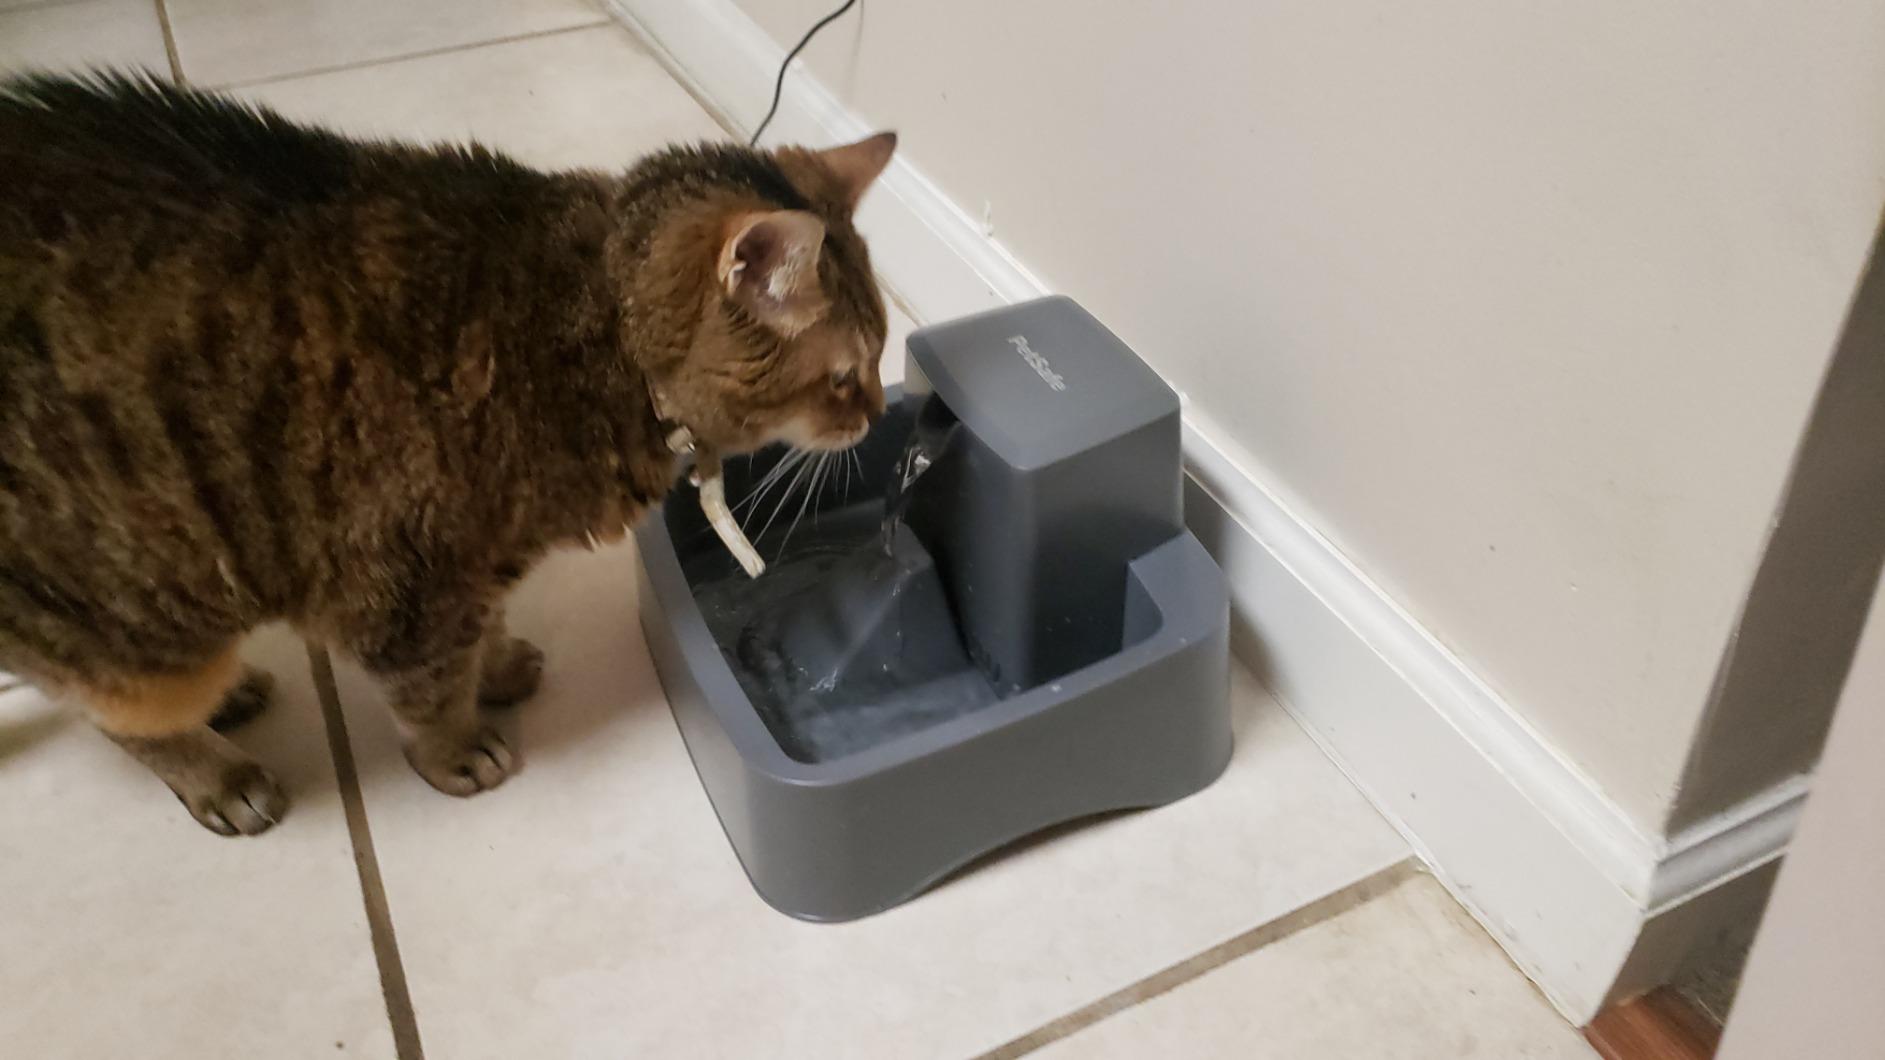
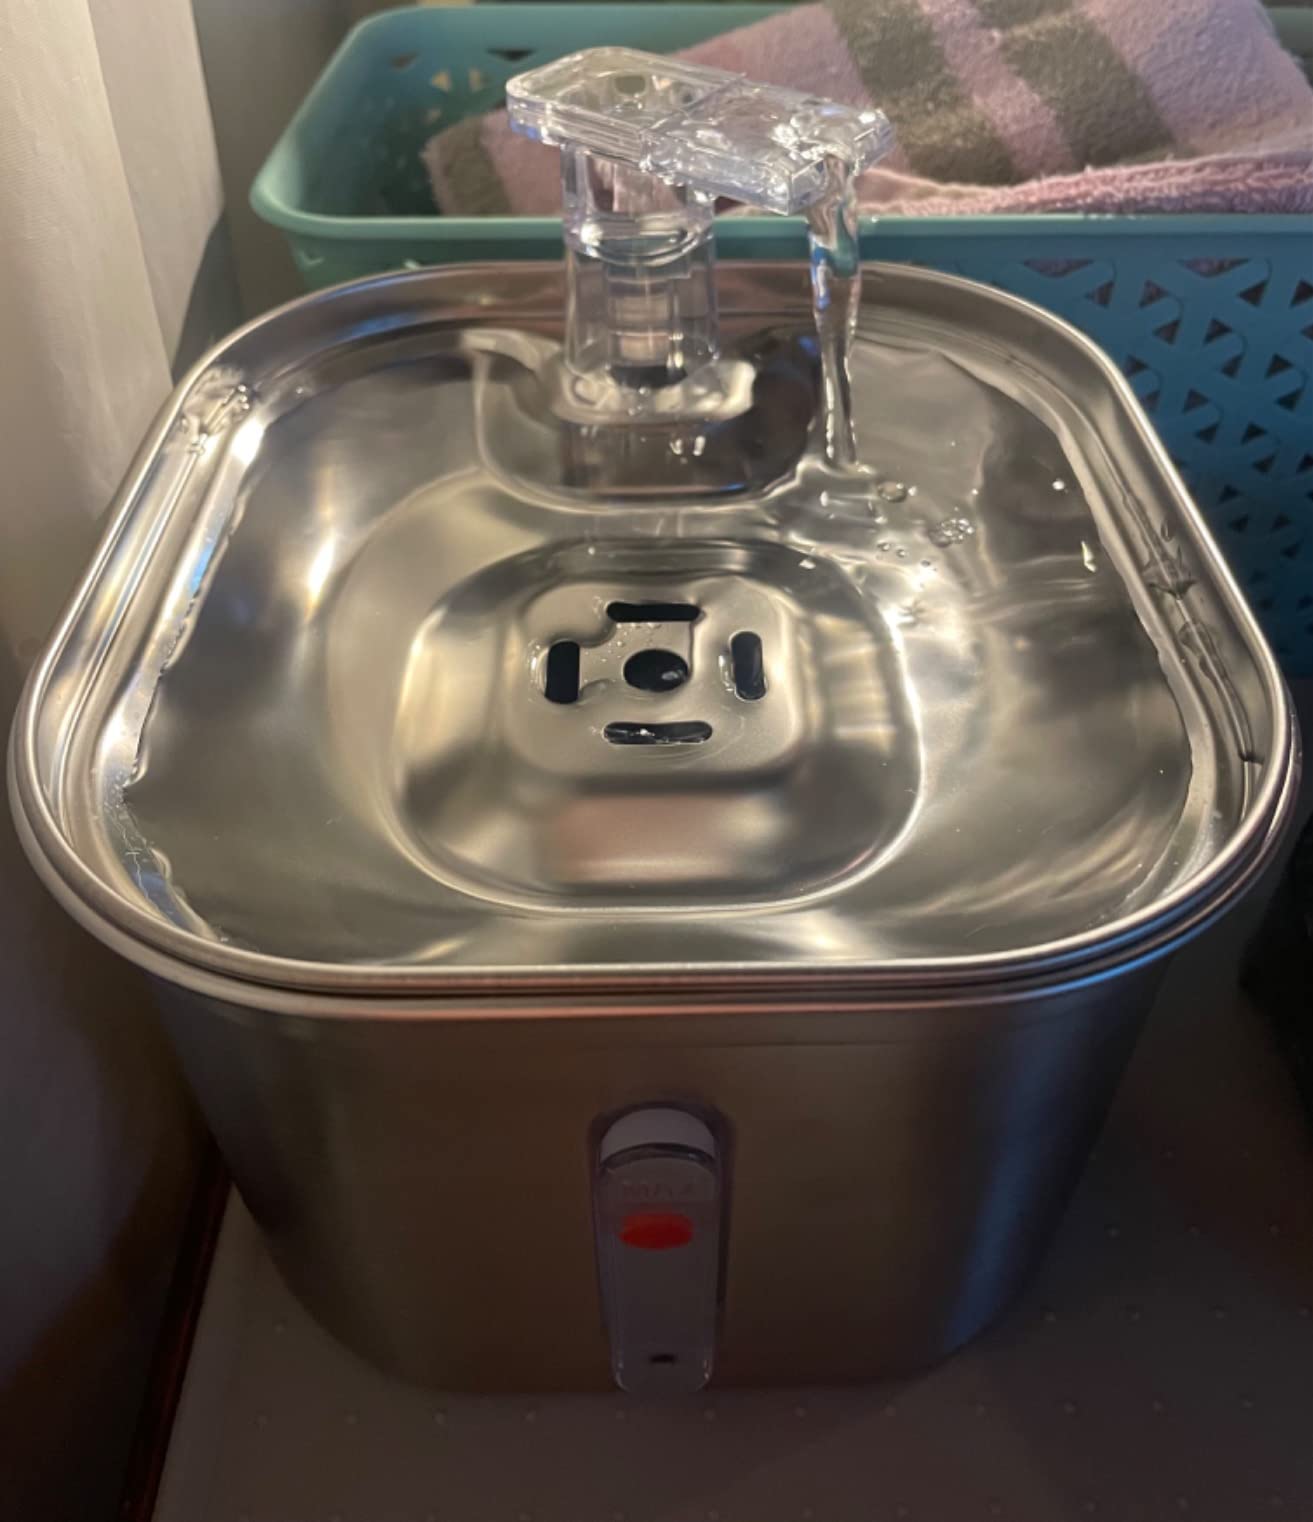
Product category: items_bowl
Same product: no